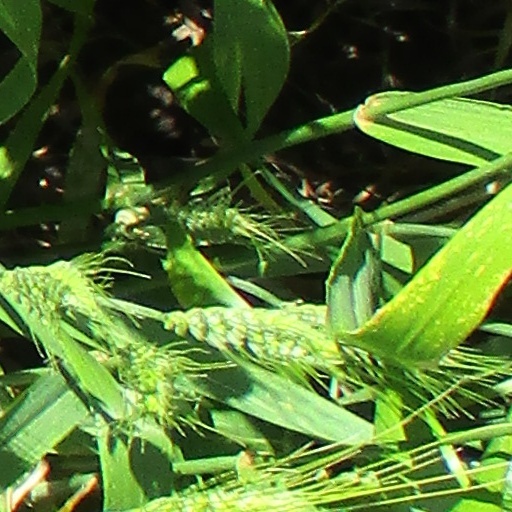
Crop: wheat